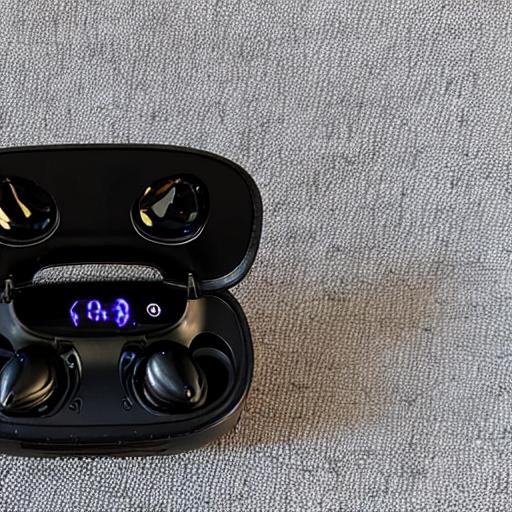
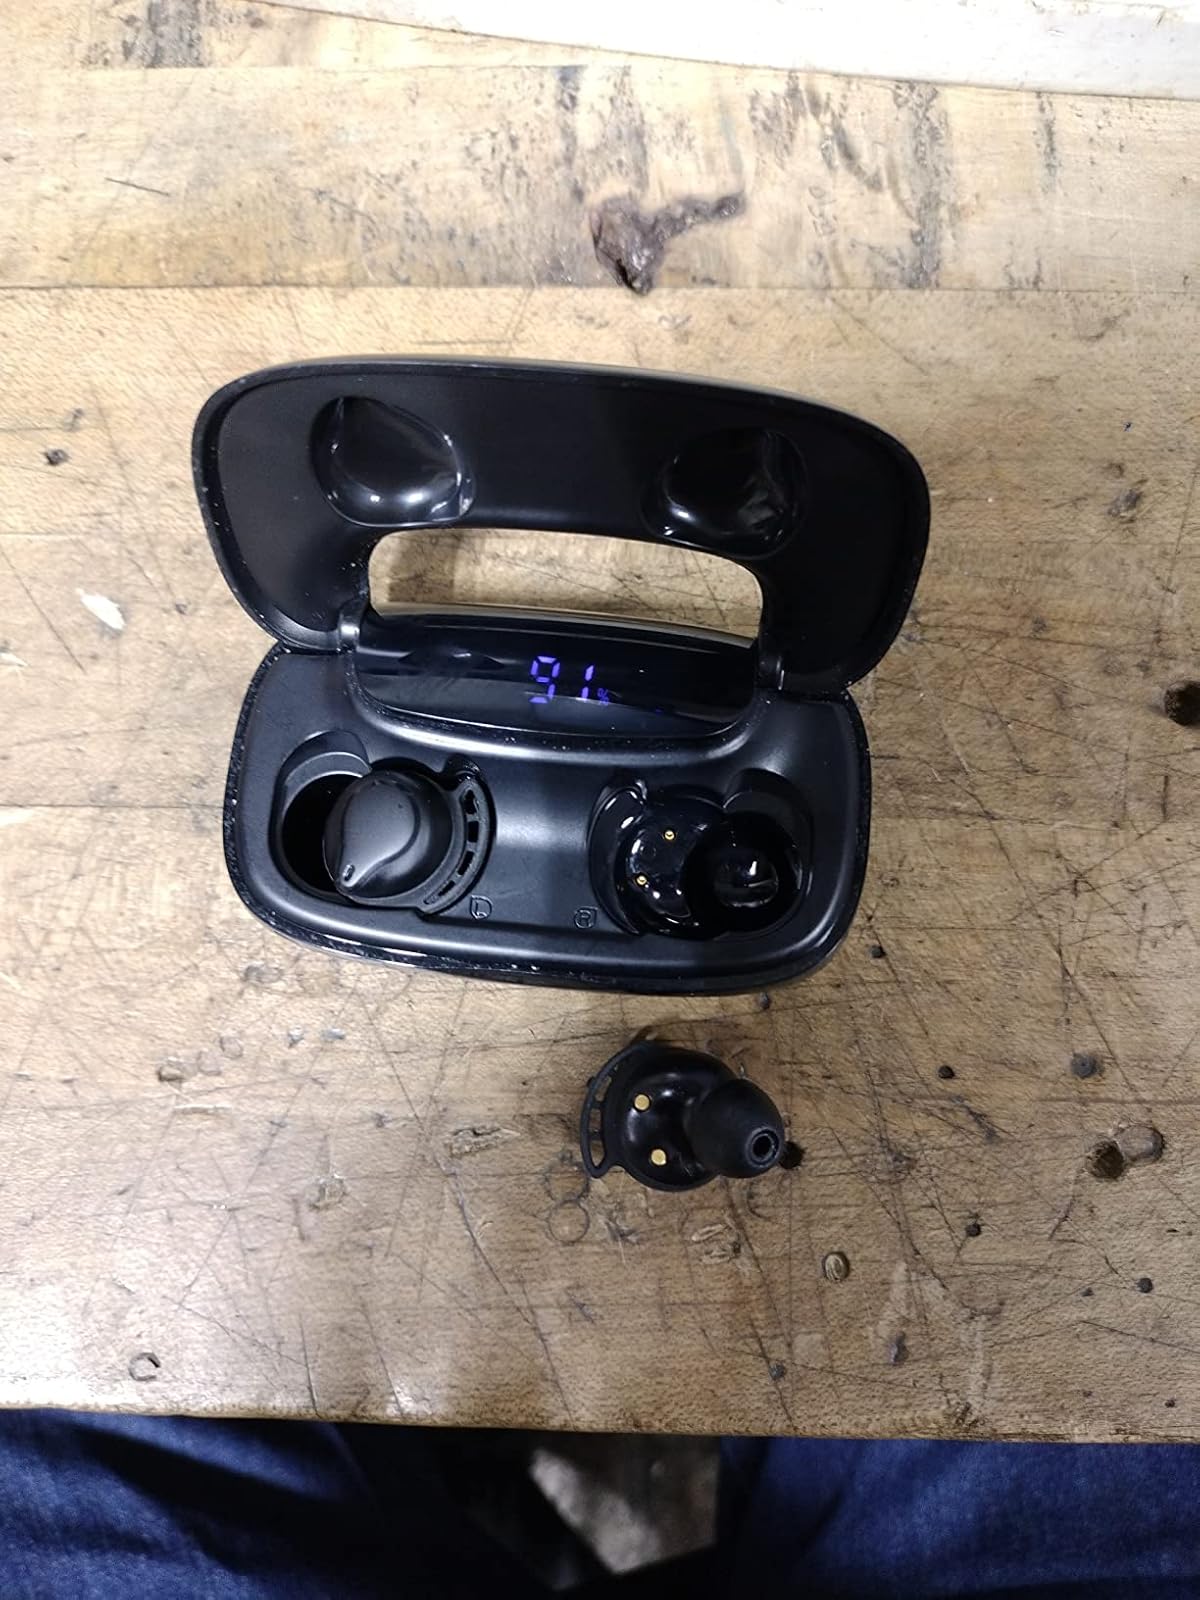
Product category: earbuds
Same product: no